Sunderland International Airshow

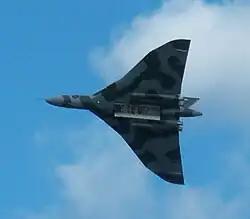
Avro Vulcan XH558, the last flying Vulcan Bomber, makes its first appearance at the Sunderland Airshow on 25 July 2009

The Sunderland International Airshow was the biggest free annual airshow in Europe, held at the Roker and Seaburn seafronts. It took place over the course of three days, usually the final weekend in July (Friday to Sunday), and attracted hundreds of thousands of spectators every year. The airshow features a large number of planes, including the Red Arrows and the Eurofighter Typhoon. In addition to the planes, the seafront plays host to a range of food counters, stalls and fairground games. The Royal Navy traditionally have a warship off the coast every year, usually , the adopted warship of Sunderland, however in 2007, made an appearance instead as HMS Ocean had other commitments. The airshow was first held in 1989 as a single day show, and was planned to be a one-off event, when it attracted 250,000 spectators. Due to its success, from 1991 it became a two-day show, and subsequently three days. Due to thick fog and mist in 2008 the airshow was cancelled. The display was also postponed in 2020 and 2021 because of the COVID-19 pandemic.